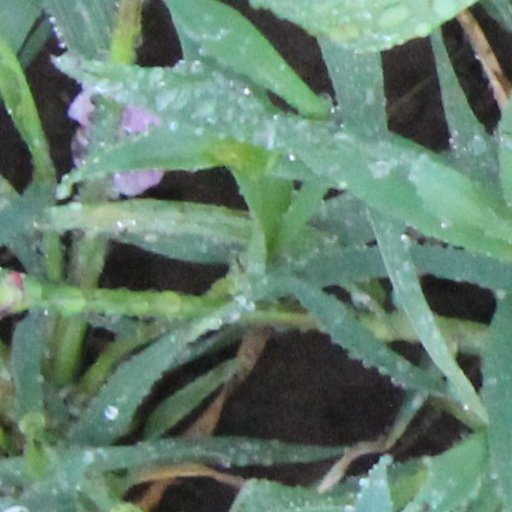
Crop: wheat